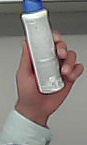
Product: dove_spray